Mastermind (Rick Ross album)

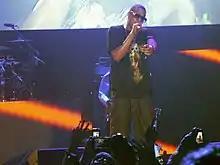
Rapper Jay-Z made a guest appearance on the album's lead single "The Devil Is a Lie".

The first promotional single, "Box Chevy", was released on February 15, 2013. The music video was filmed on April 1, 2013, and features cameo appearances from MMG members Gunplay, Stalley and Rockie Fresh. On May 2, 2013, the music video was released for "Box Chevy". The song peaked at number six on the US Bubbling Under R&B/Hip-Hop Singles.